Siege of Breteuil

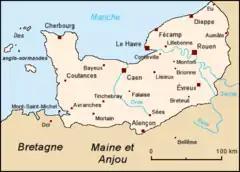

During April 1356 the French took control of most of Normandy and laid siege to those fortifications which refused to surrender. The Cotentin area in the north-west was pro-Navarrese, but the French concentrated on mopping up Navarrese strongholds in central Normandy. Charles, the dauphin, who was also the duke of Normandy, took charge of suppressing these holdouts. The major Navarrese fortifications he focused on were Pont-Audemer, Breteuil, Tillières-sur-Avre and Évreux. The French king was at Chartres assembling an army with which to move against the Black Prince in Gascony. An , a formal call to arms for all able-bodied males, was announced by the French on 14 May 1356. The response was unenthusiastic and the call was repeated in late May and again in early June.